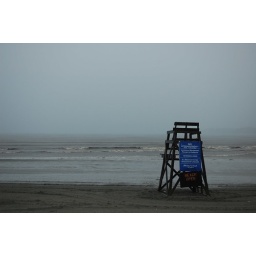
A lonely lifeguard chair stands alone on the beach during the lull in a bad summer thunderstorm.